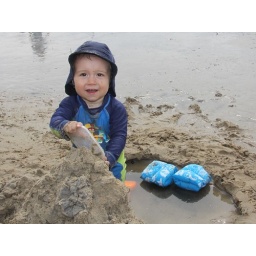
Fun in the sand at Clareville beach